Mitsubishi Debonair

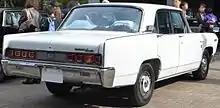
Debonair Executive (A31; 1973–1976, rear view)

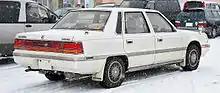
Rear view

The Debonair was Mitsubishi's competitor to the Nissan Cedric, Prince Gloria, Isuzu Bellel and Toyota Crown, and during the first generation's production, the appearance remained generally unchanged from 1964 until 1986, sharing a tradition with the Toyota Century, that being also recognized as a senior executive sedan exclusive to the Japanese market. Although it received several minor redesigns (denoted I through IV), the vehicle proved popular enough in the Japanese market to remain in production for 22 years without major appearance modifications.